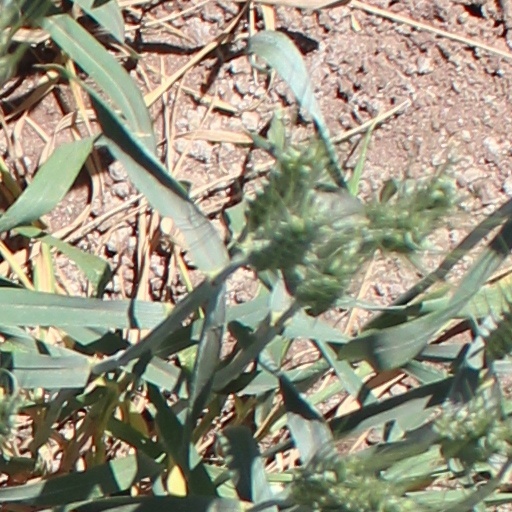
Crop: wheat